CIF Southern Section

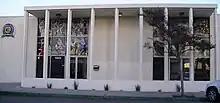
CIF SS Headquarters in Los Alamitos, California

The “home” of the Southern Section has a varied history. At the outset, basements, surplus school rooms and even